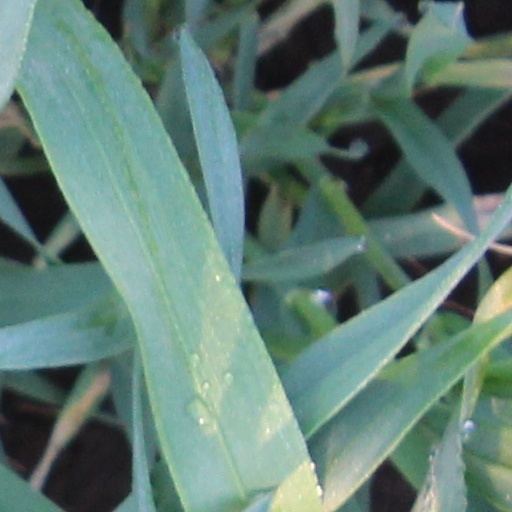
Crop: wheat